30 Rock

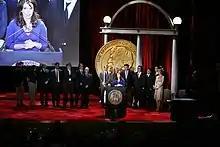
Tina Fey and the cast and crew of "30 Rock" at the 67th Annual Peabody Awards

At the 66th Golden Globe Awards, "30 Rock" won the award for Best Television Series – Musical or Comedy, Alec Baldwin won Best Actor in a Television Series – Musical or Comedy, and Tina Fey won Best Actress in a Television Series – Musical or Comedy.